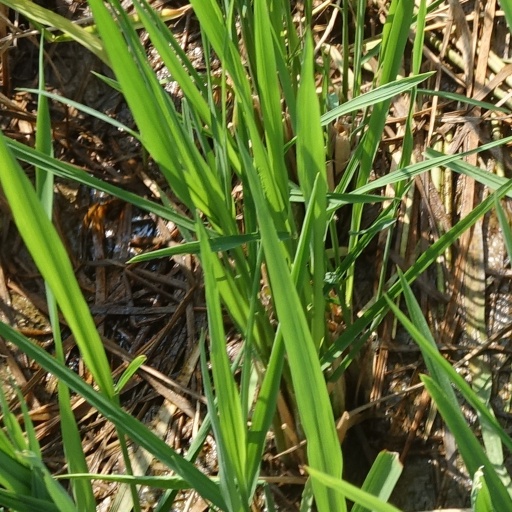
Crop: rice